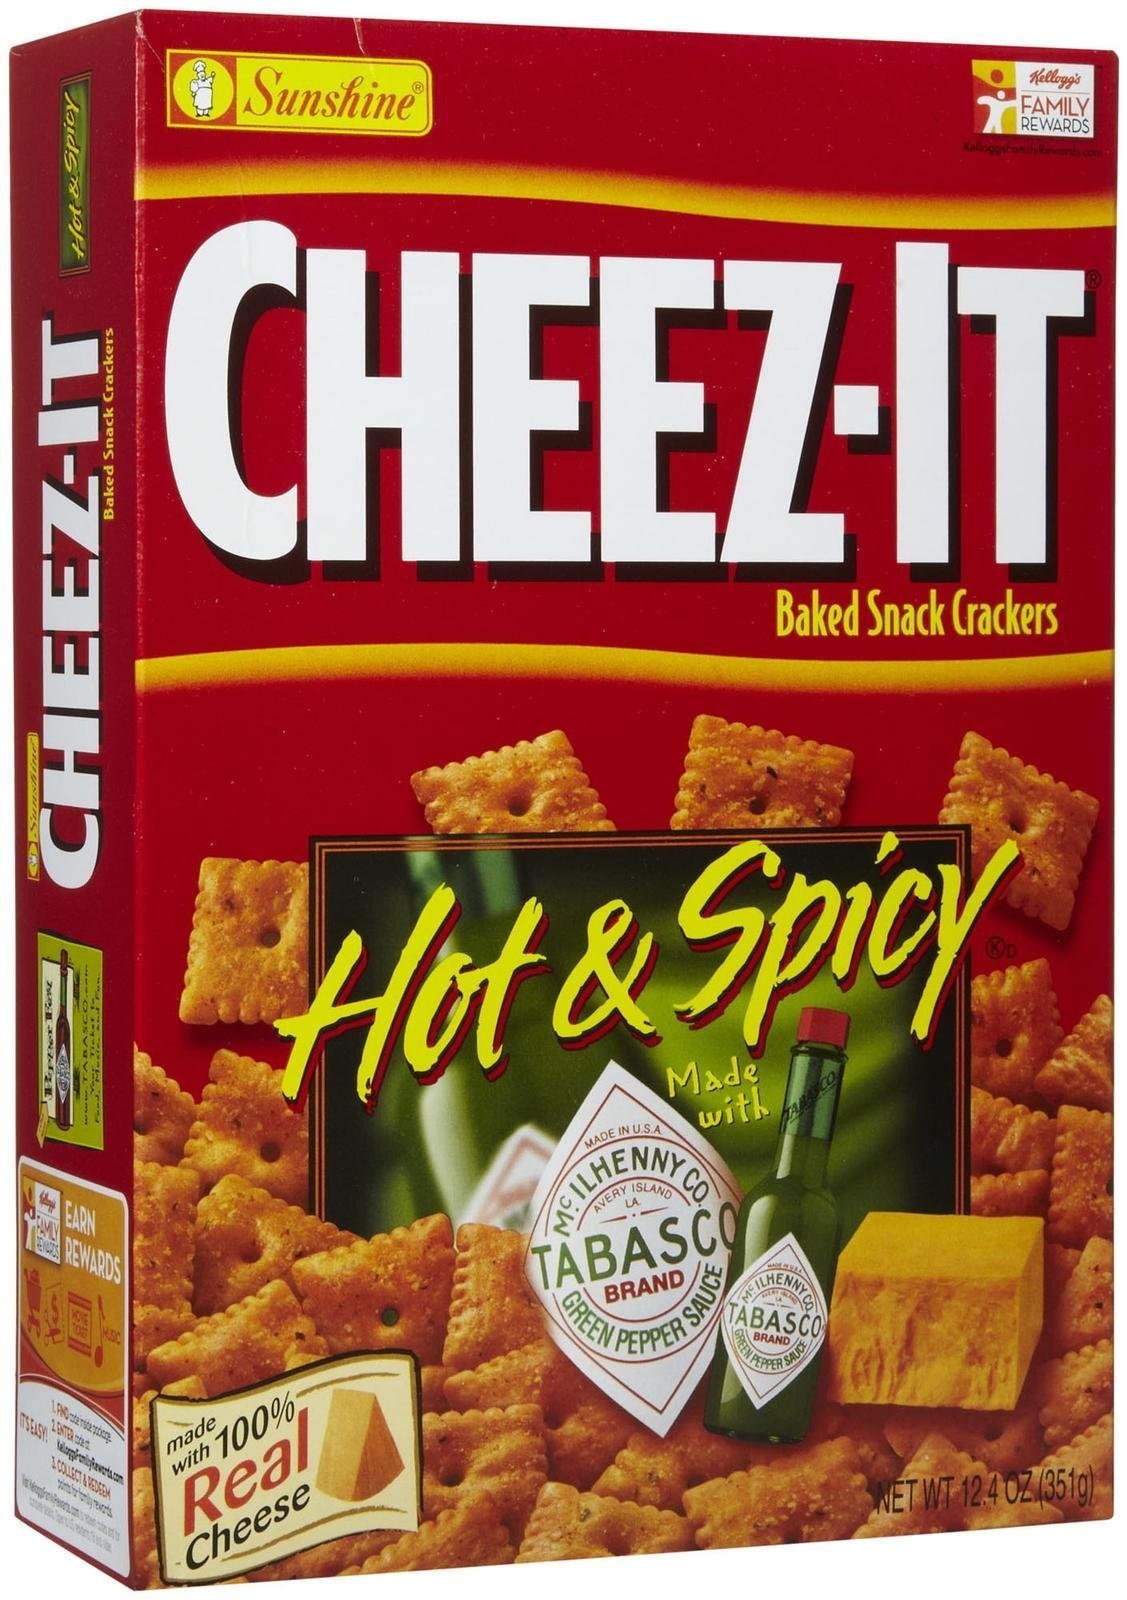
Item Name: Cheez-It Baked Snack Crackers - Hot & Spicy - 12.4 oz
Bullet Point 1: Made with 100% real cheese
Bullet Point 2: Made with Tabasco green pepper sauce
Bullet Point 3: Spice up your snack life
Product Description: Sunshine Bakeries presents Cheez-it Baked Snack Crackers, Hot & Spicy, Made with Tabasco, 12.4oz box
Value: 12.4
Unit: Ounce

Price: 4.14